Betty Schade

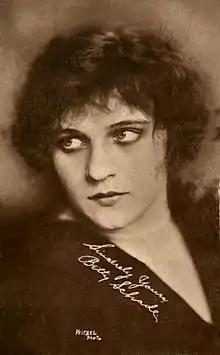
Schade c. 1918

Betty Schade (born Frida Feddersen; March 27, 1895 – March 27, 1982) was a German-born American actress of the silent era. She appeared in about 135 films between 1913 and 1921.